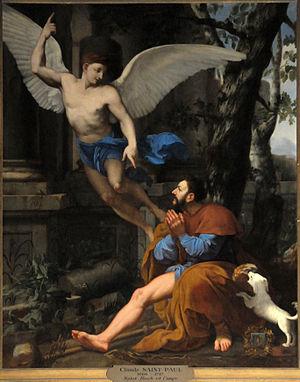
Claude Simpol, né à Clamecy vers 1666, et mort avant 1711 à Paris, est un peintre français.